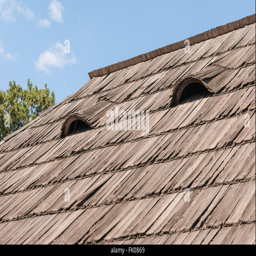
wooden roof of the old traditional village house .